Question: Please indicate a possible affordance area of the swing_tennis_racket that can be used for holding
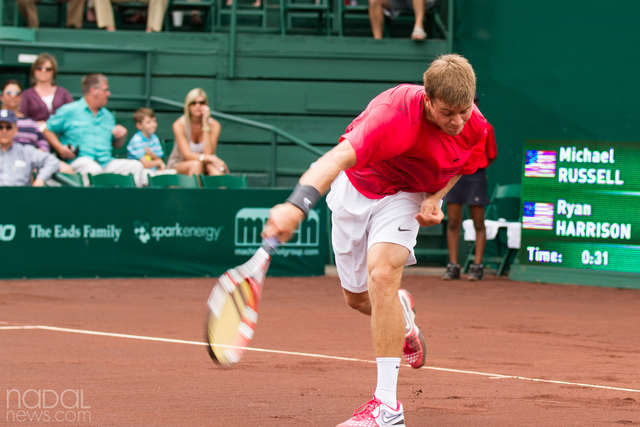
Answer: [250.81, 201.349, 305.603, 262.379]